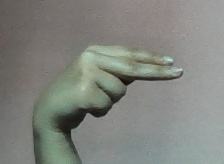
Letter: ain